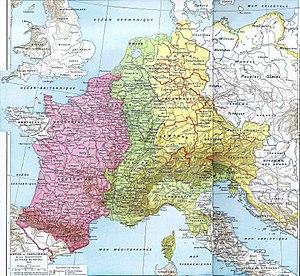
Empire de Charlemagne et son démembrement au Traité de Verdun en 843. En rose
Le IXᵉ siècle en Europe occidentale fait suite au VIIIᵉ siècle et précède le Xᵉ siècle.
Le château de Poligny ou château de Grimont est un ancien château fort du IXᵉ siècle, démantelé en 1643 sous les rois Louis XIII et Louis XIV, dont il ne reste que quelques ruines, à Poligny, dans le Jura en Bourgogne-Franche-Comté.
Cet article présente l'histoire du cadre territorial qu'est l'Alsace de la fin du XVIIIᵉ siècle, du temps de la Préhistoire à aujourd'hui. Hormis Landau in der Pfalz, non restituée en 1815, toute l'Alsace est aujourd'hui intégrée à la République française au sein des deux départements suivants : le Haut-Rhin et le Bas-Rhin.